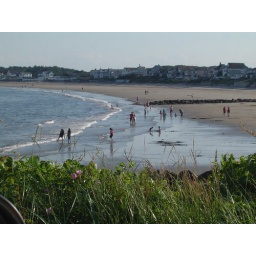
slept in my car at the beach for two hours today after work.  finally a day with sun.